Saint-Pierre-en-Faucigny station

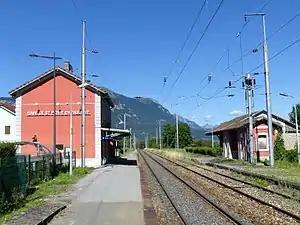
The station in 2017

Saint-Pierre-en-Faucigny station is a railway station in the commune of Saint-Pierre-en-Faucigny, in the French department of Haute-Savoie. It is located on the standard gauge La Roche-sur-Foron–Saint-Gervais-les-Bains-Le Fayet line of SNCF.